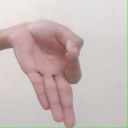
अक्षर: ज्ञ